Japanese cuisine

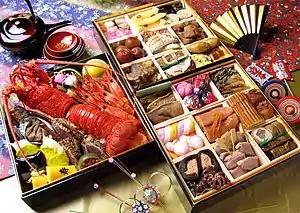
, new year special dishes

Japanese cuisine encompasses the regional and traditional foods of Japan, which have developed through centuries of political, economic, and social changes. The traditional cuisine of Japan (Japanese: ) is based on rice with miso soup and other dishes with an emphasis on seasonal ingredients. Side dishes often consist of fish, pickled vegetables, tamagoyaki, and vegetables cooked in broth. Common seafood is often grilled, but it is also sometimes served raw as sashimi or as sushi. Seafood and vegetables are also deep-fried in a light batter, as "". Apart from rice, a staple includes noodles, such as soba and udon. Japan also has many simmered dishes, such as fish products in broth called , or beef in and .